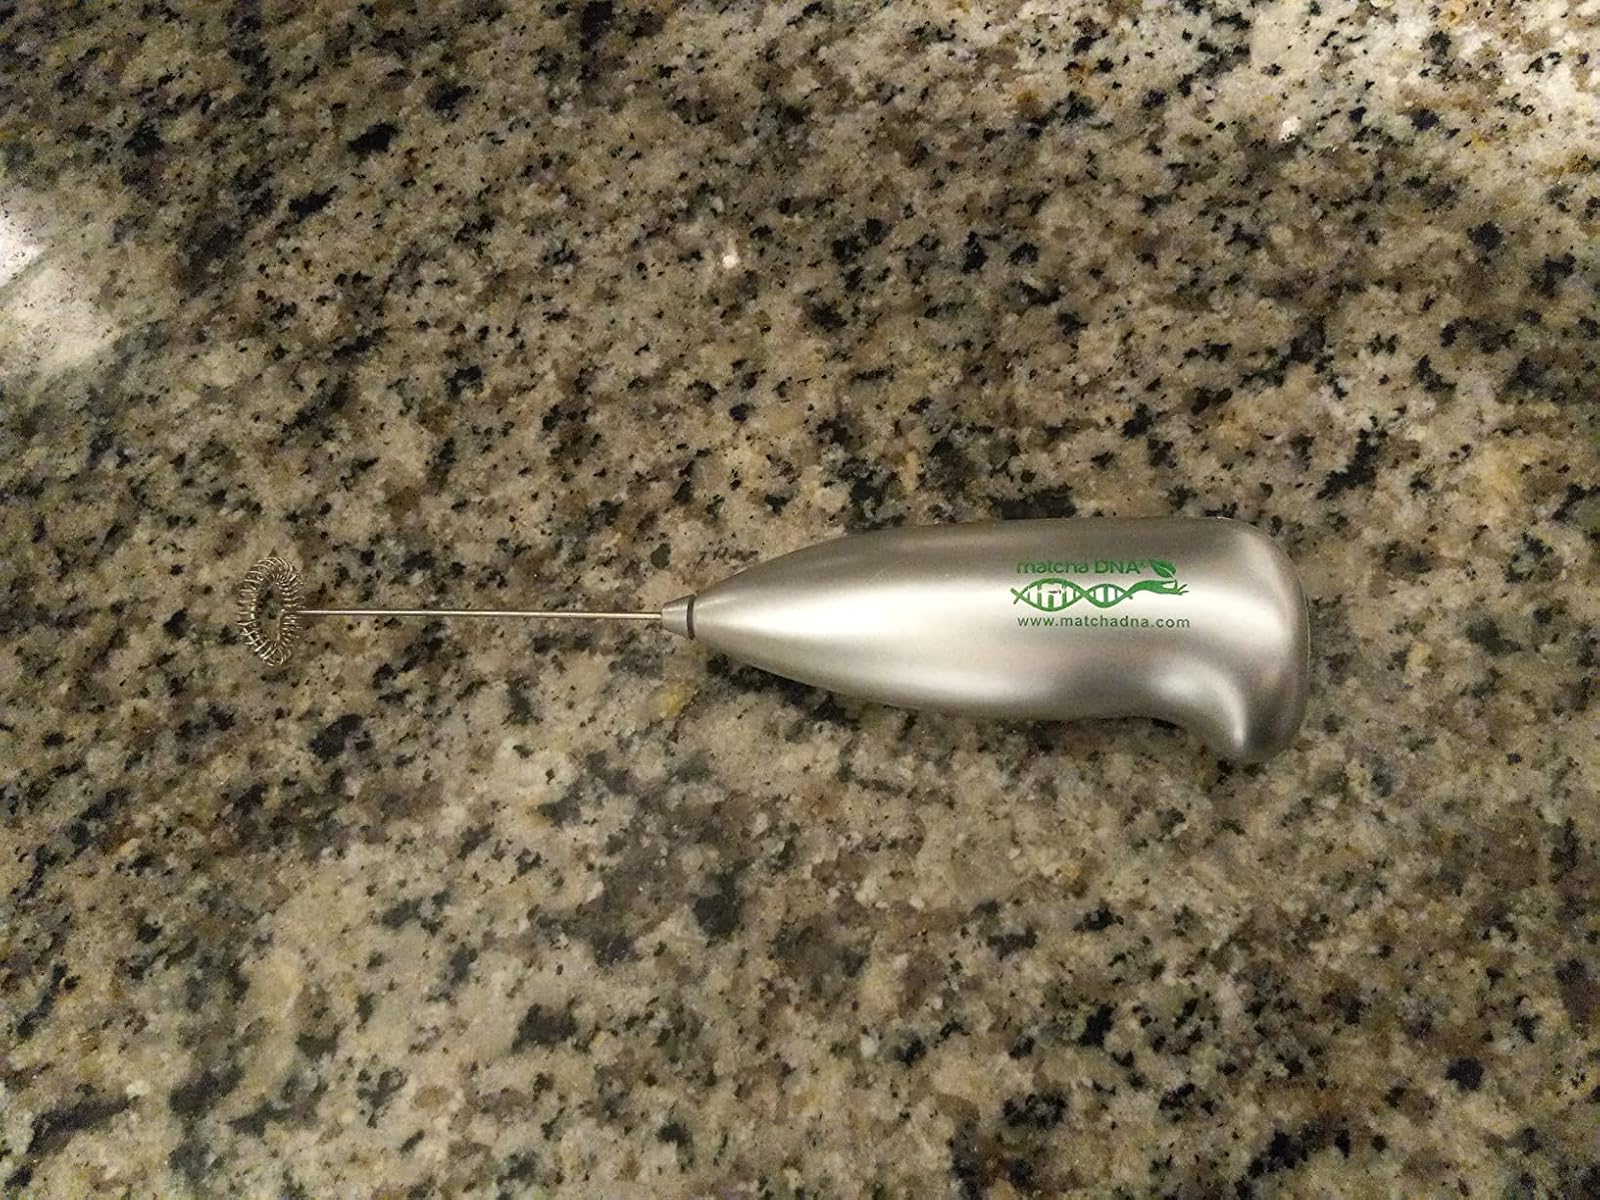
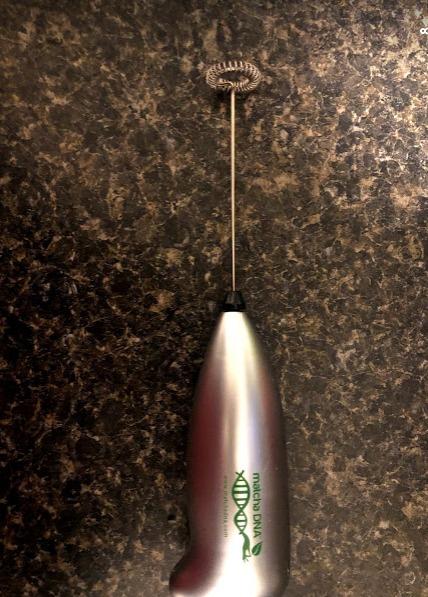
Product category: items_mixer
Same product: yes